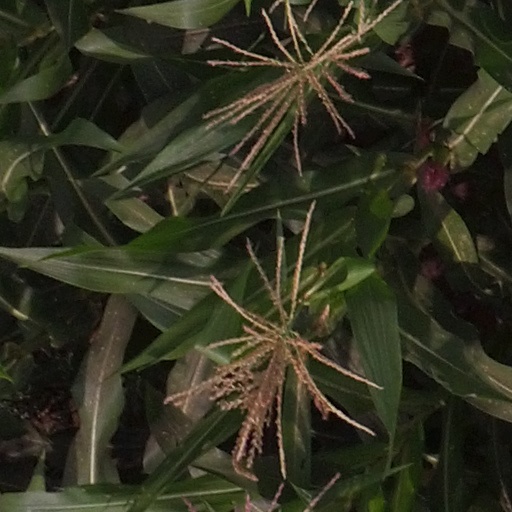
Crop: maize; corn